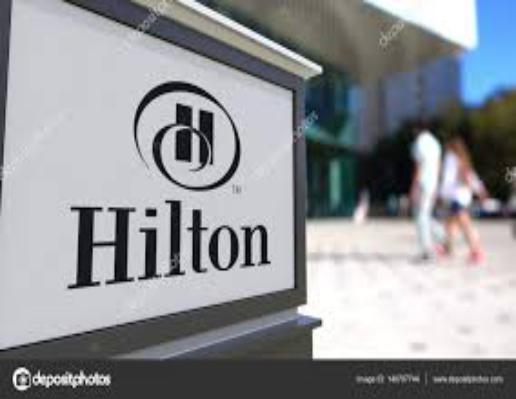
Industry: Others